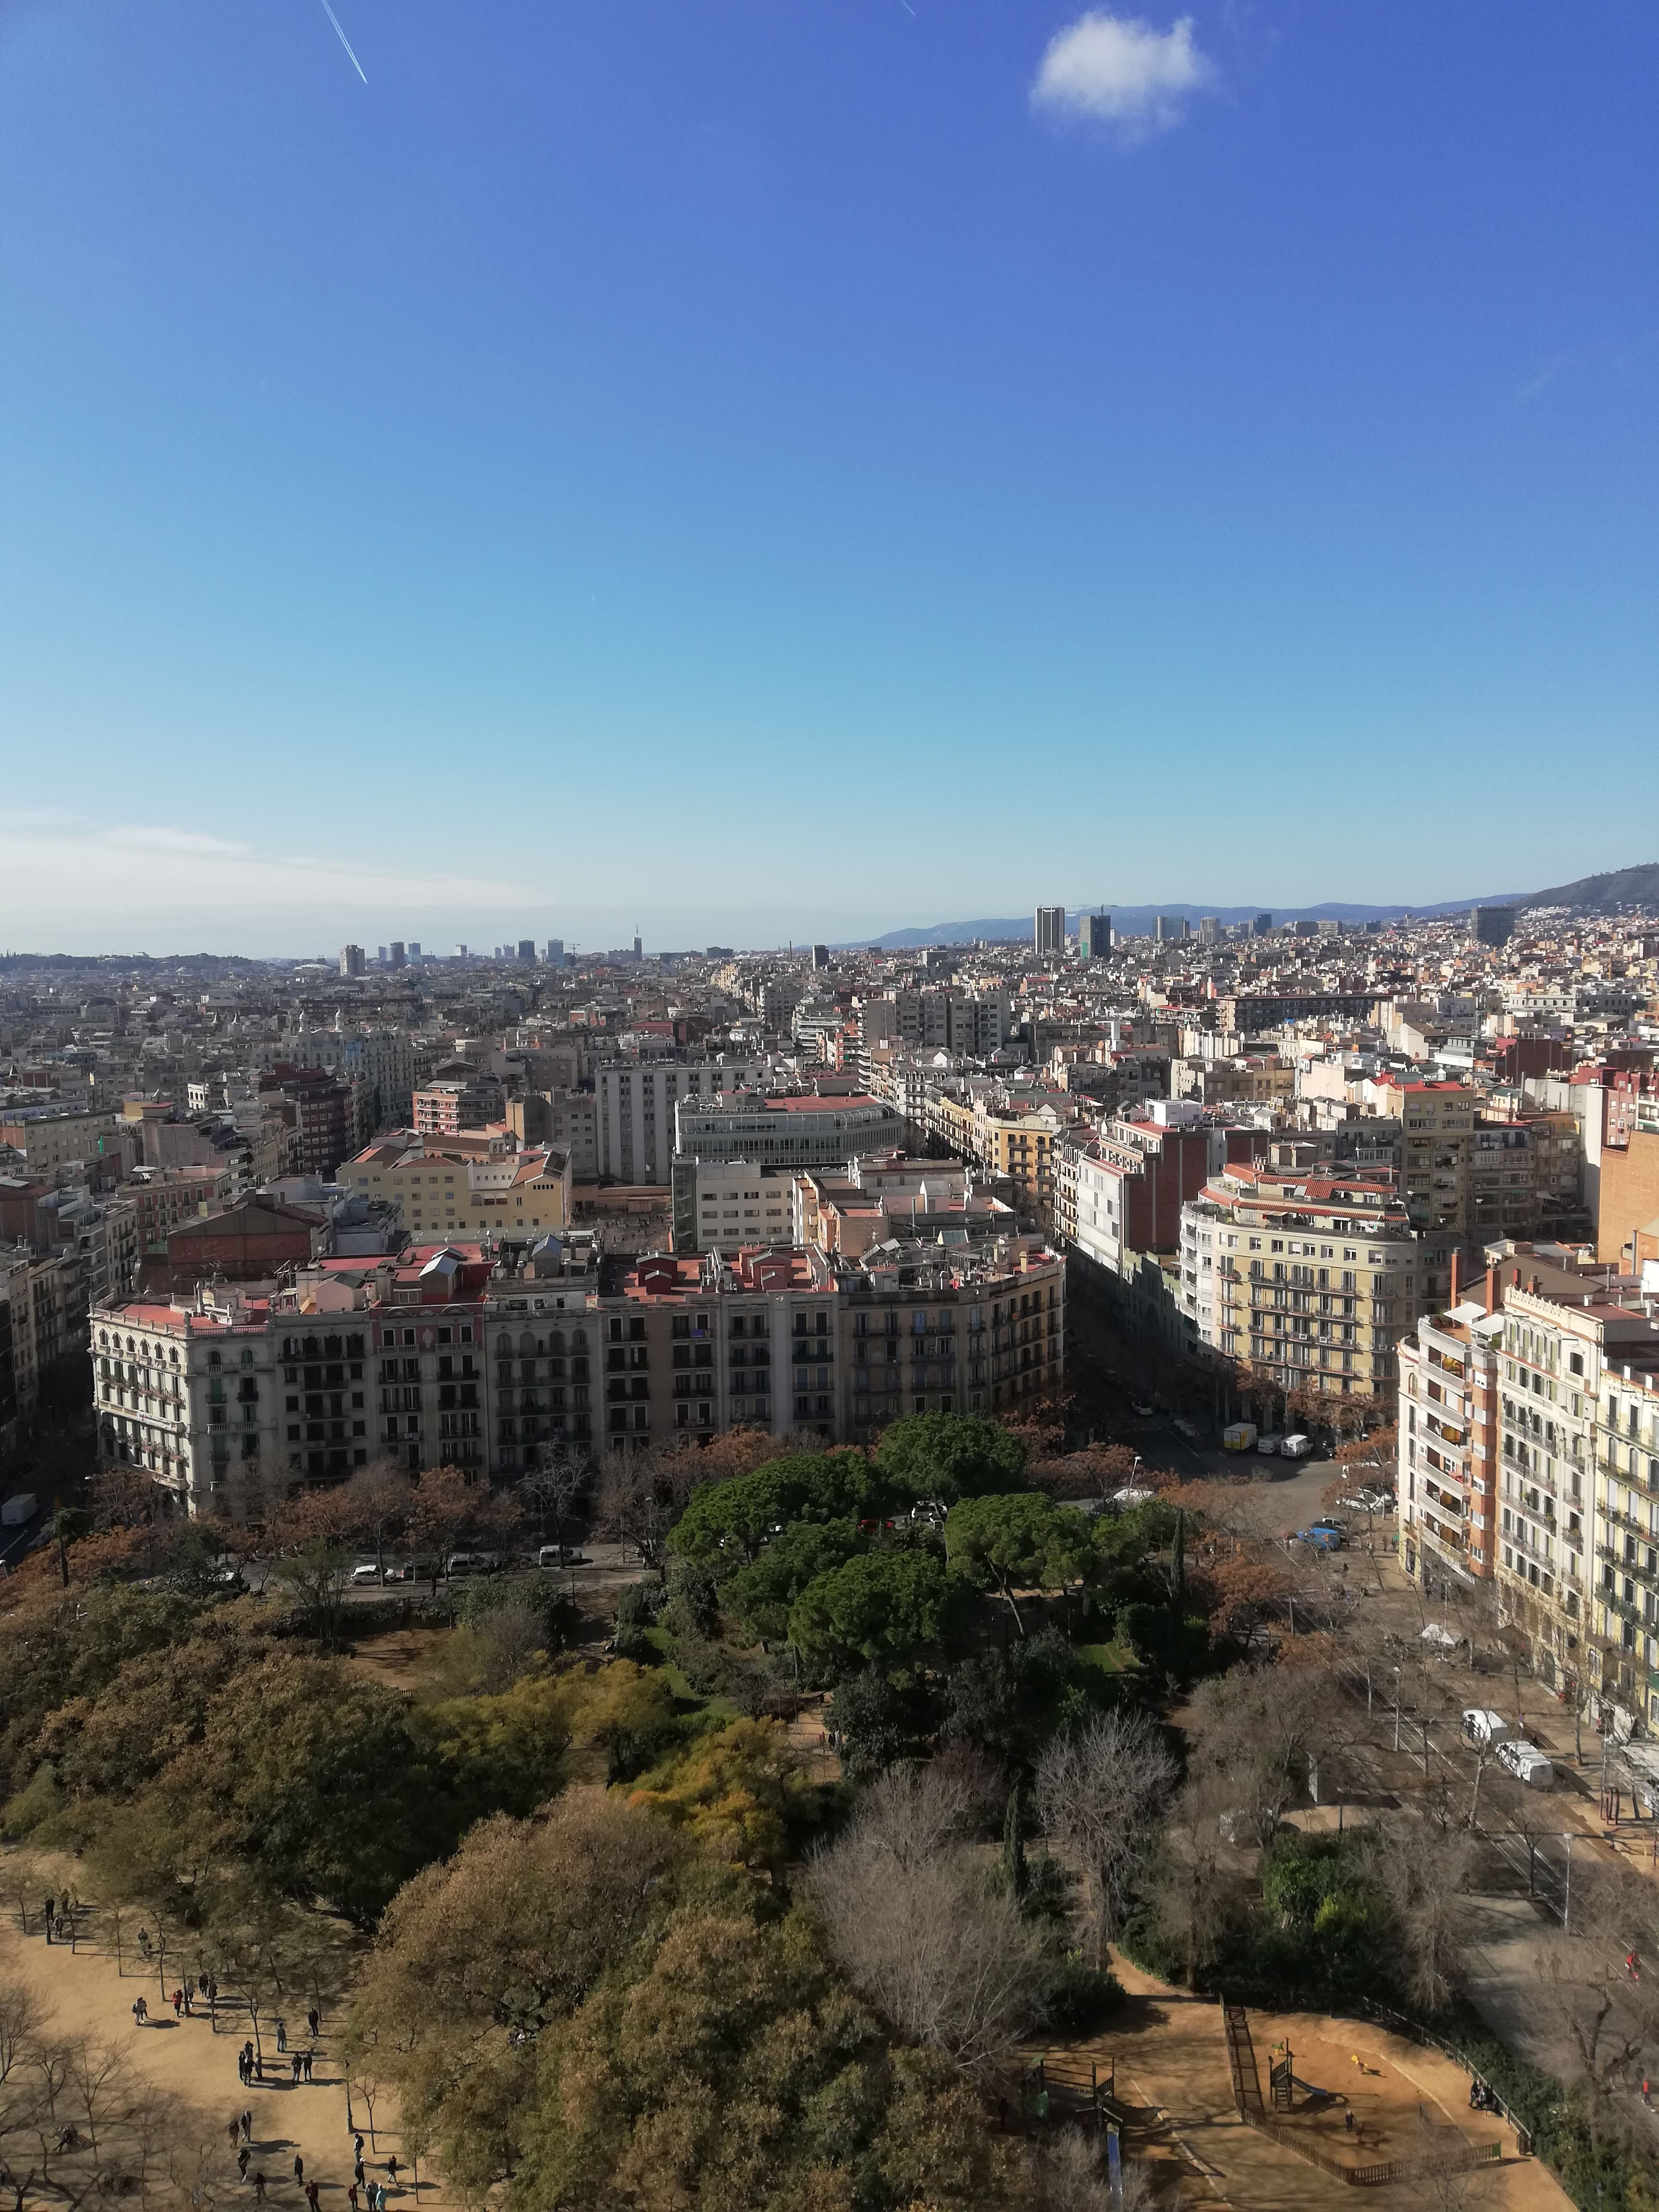
barcelona, sky, urban area, metropolitan area, city, cityscape, daytime, landmark, human settlement, metropolis, town, cloud, architecture, skyline, building, tourism, downtown, horizon, tree, mountain, aerial photography, vacation, landscape, photography, real estate, hill, neighbourhood, skyscraper, bird's eye view, residential area, urban design, world, tower, tower block, mixed use